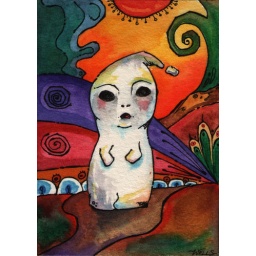
ACEO - Halloween ghost, in white with colorful background. (SOLD)